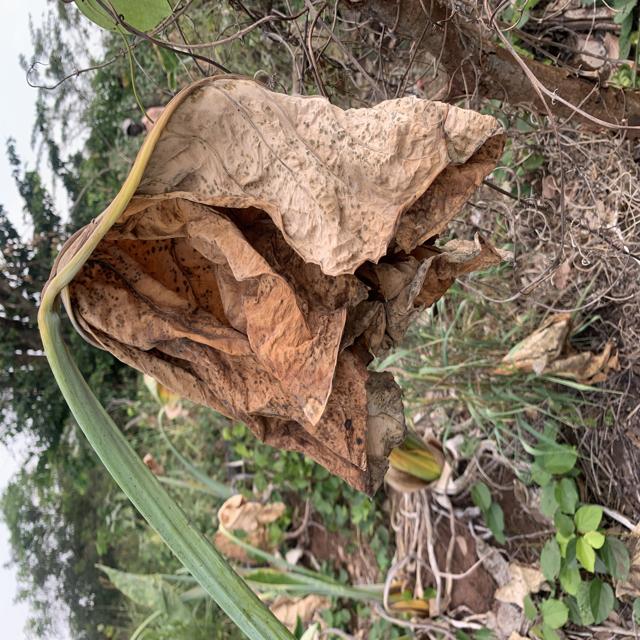
Label: Late_Blight